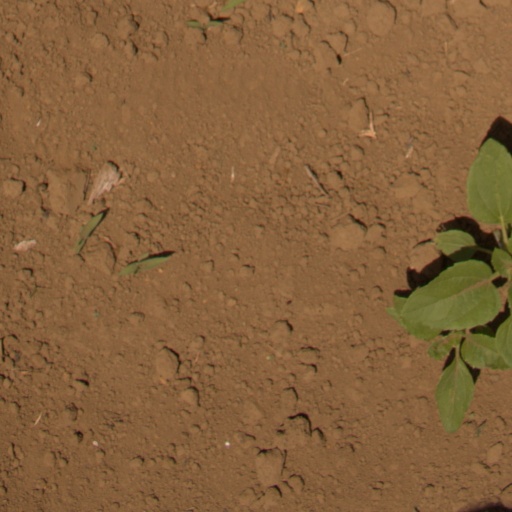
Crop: Jerusalem artichoke